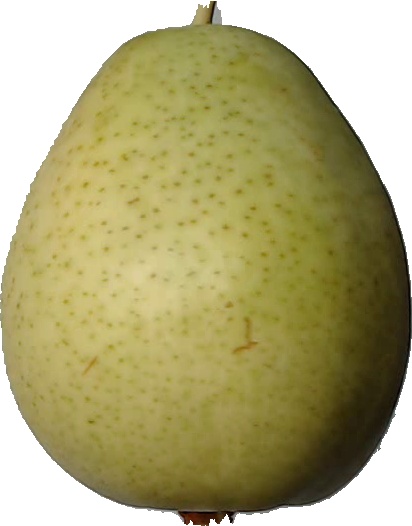
Label: pear_1